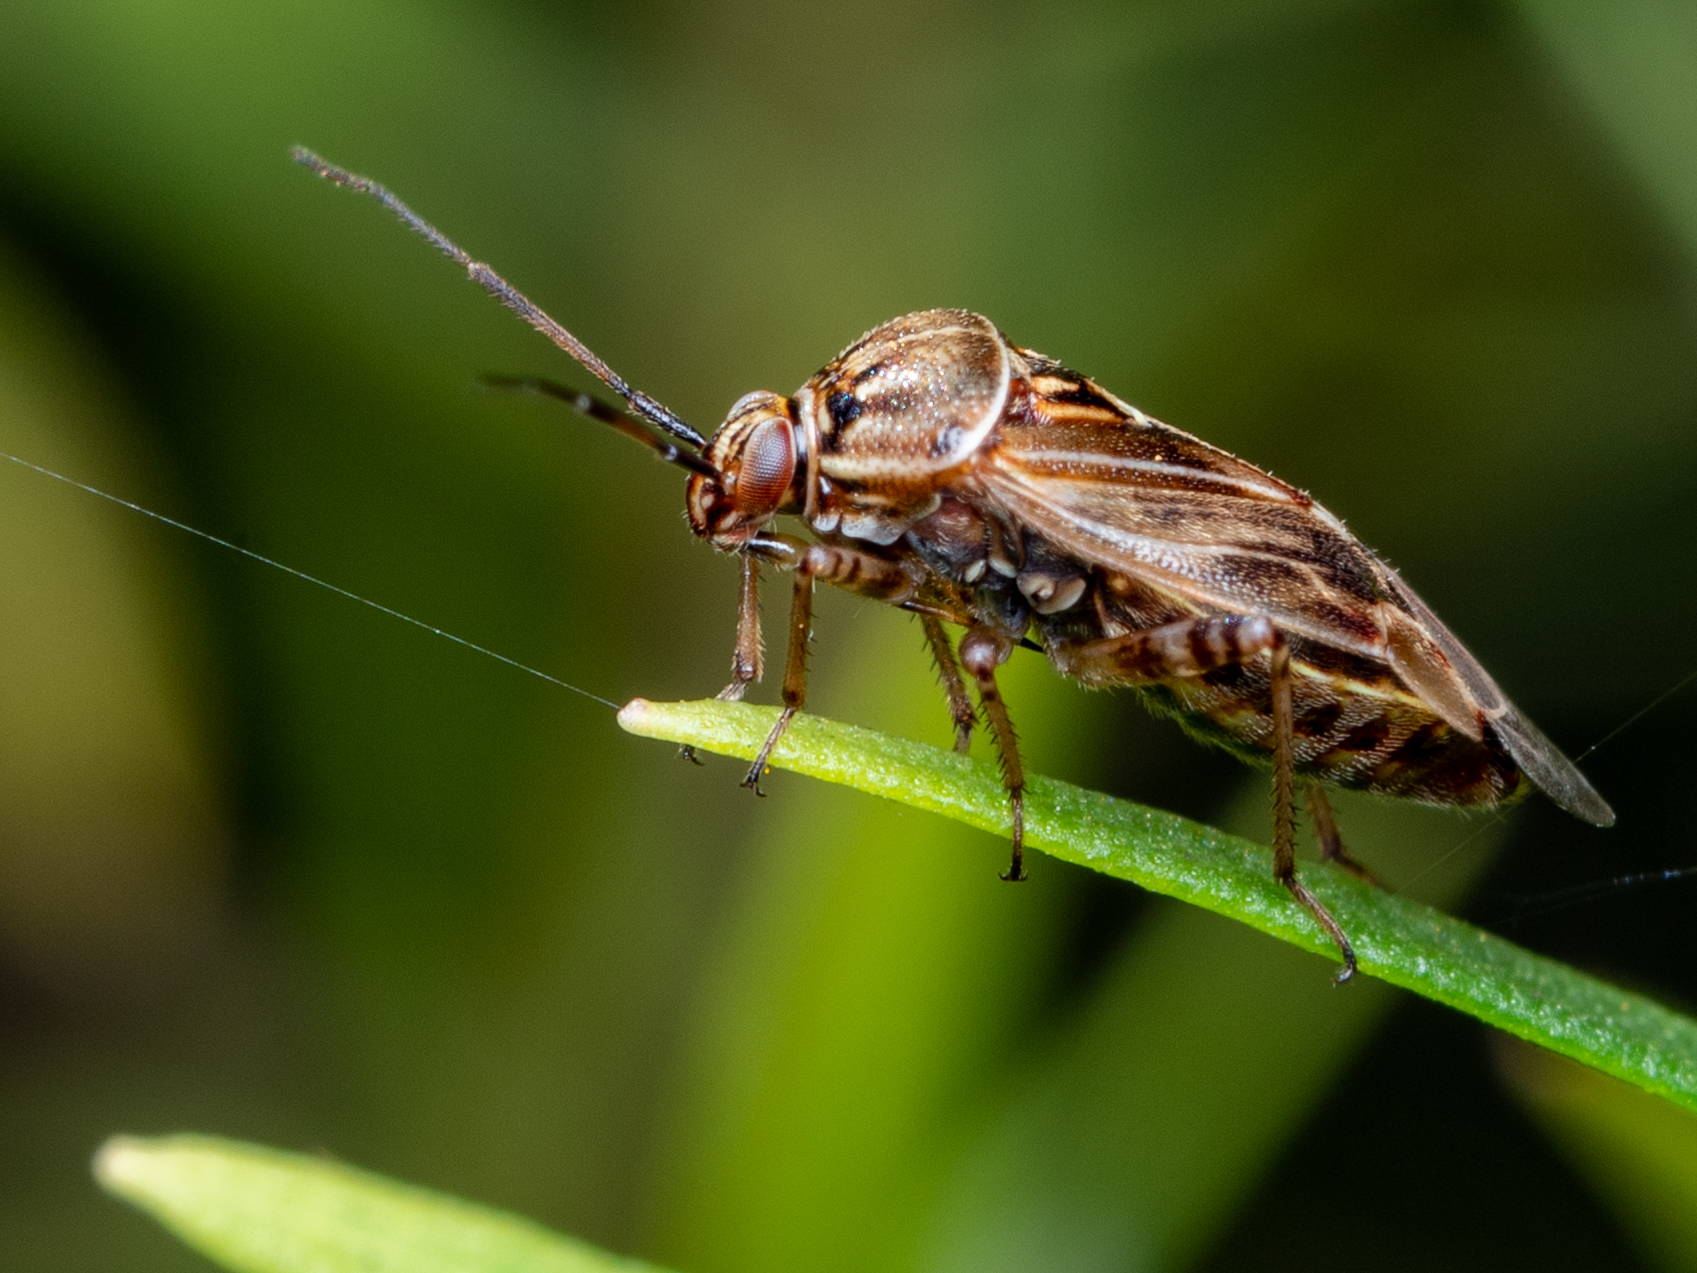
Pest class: lygus_bug